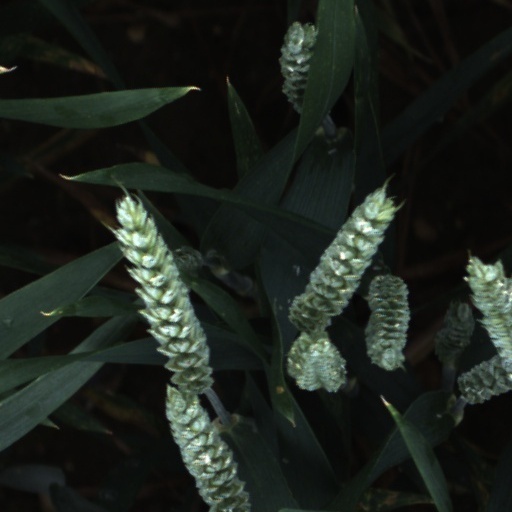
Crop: wheat